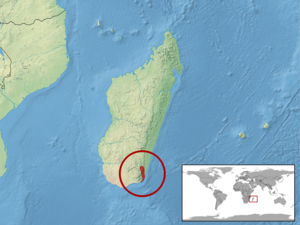
Madascincus ankodabensis est une espèce de sauriens de la famille des Scincidae.